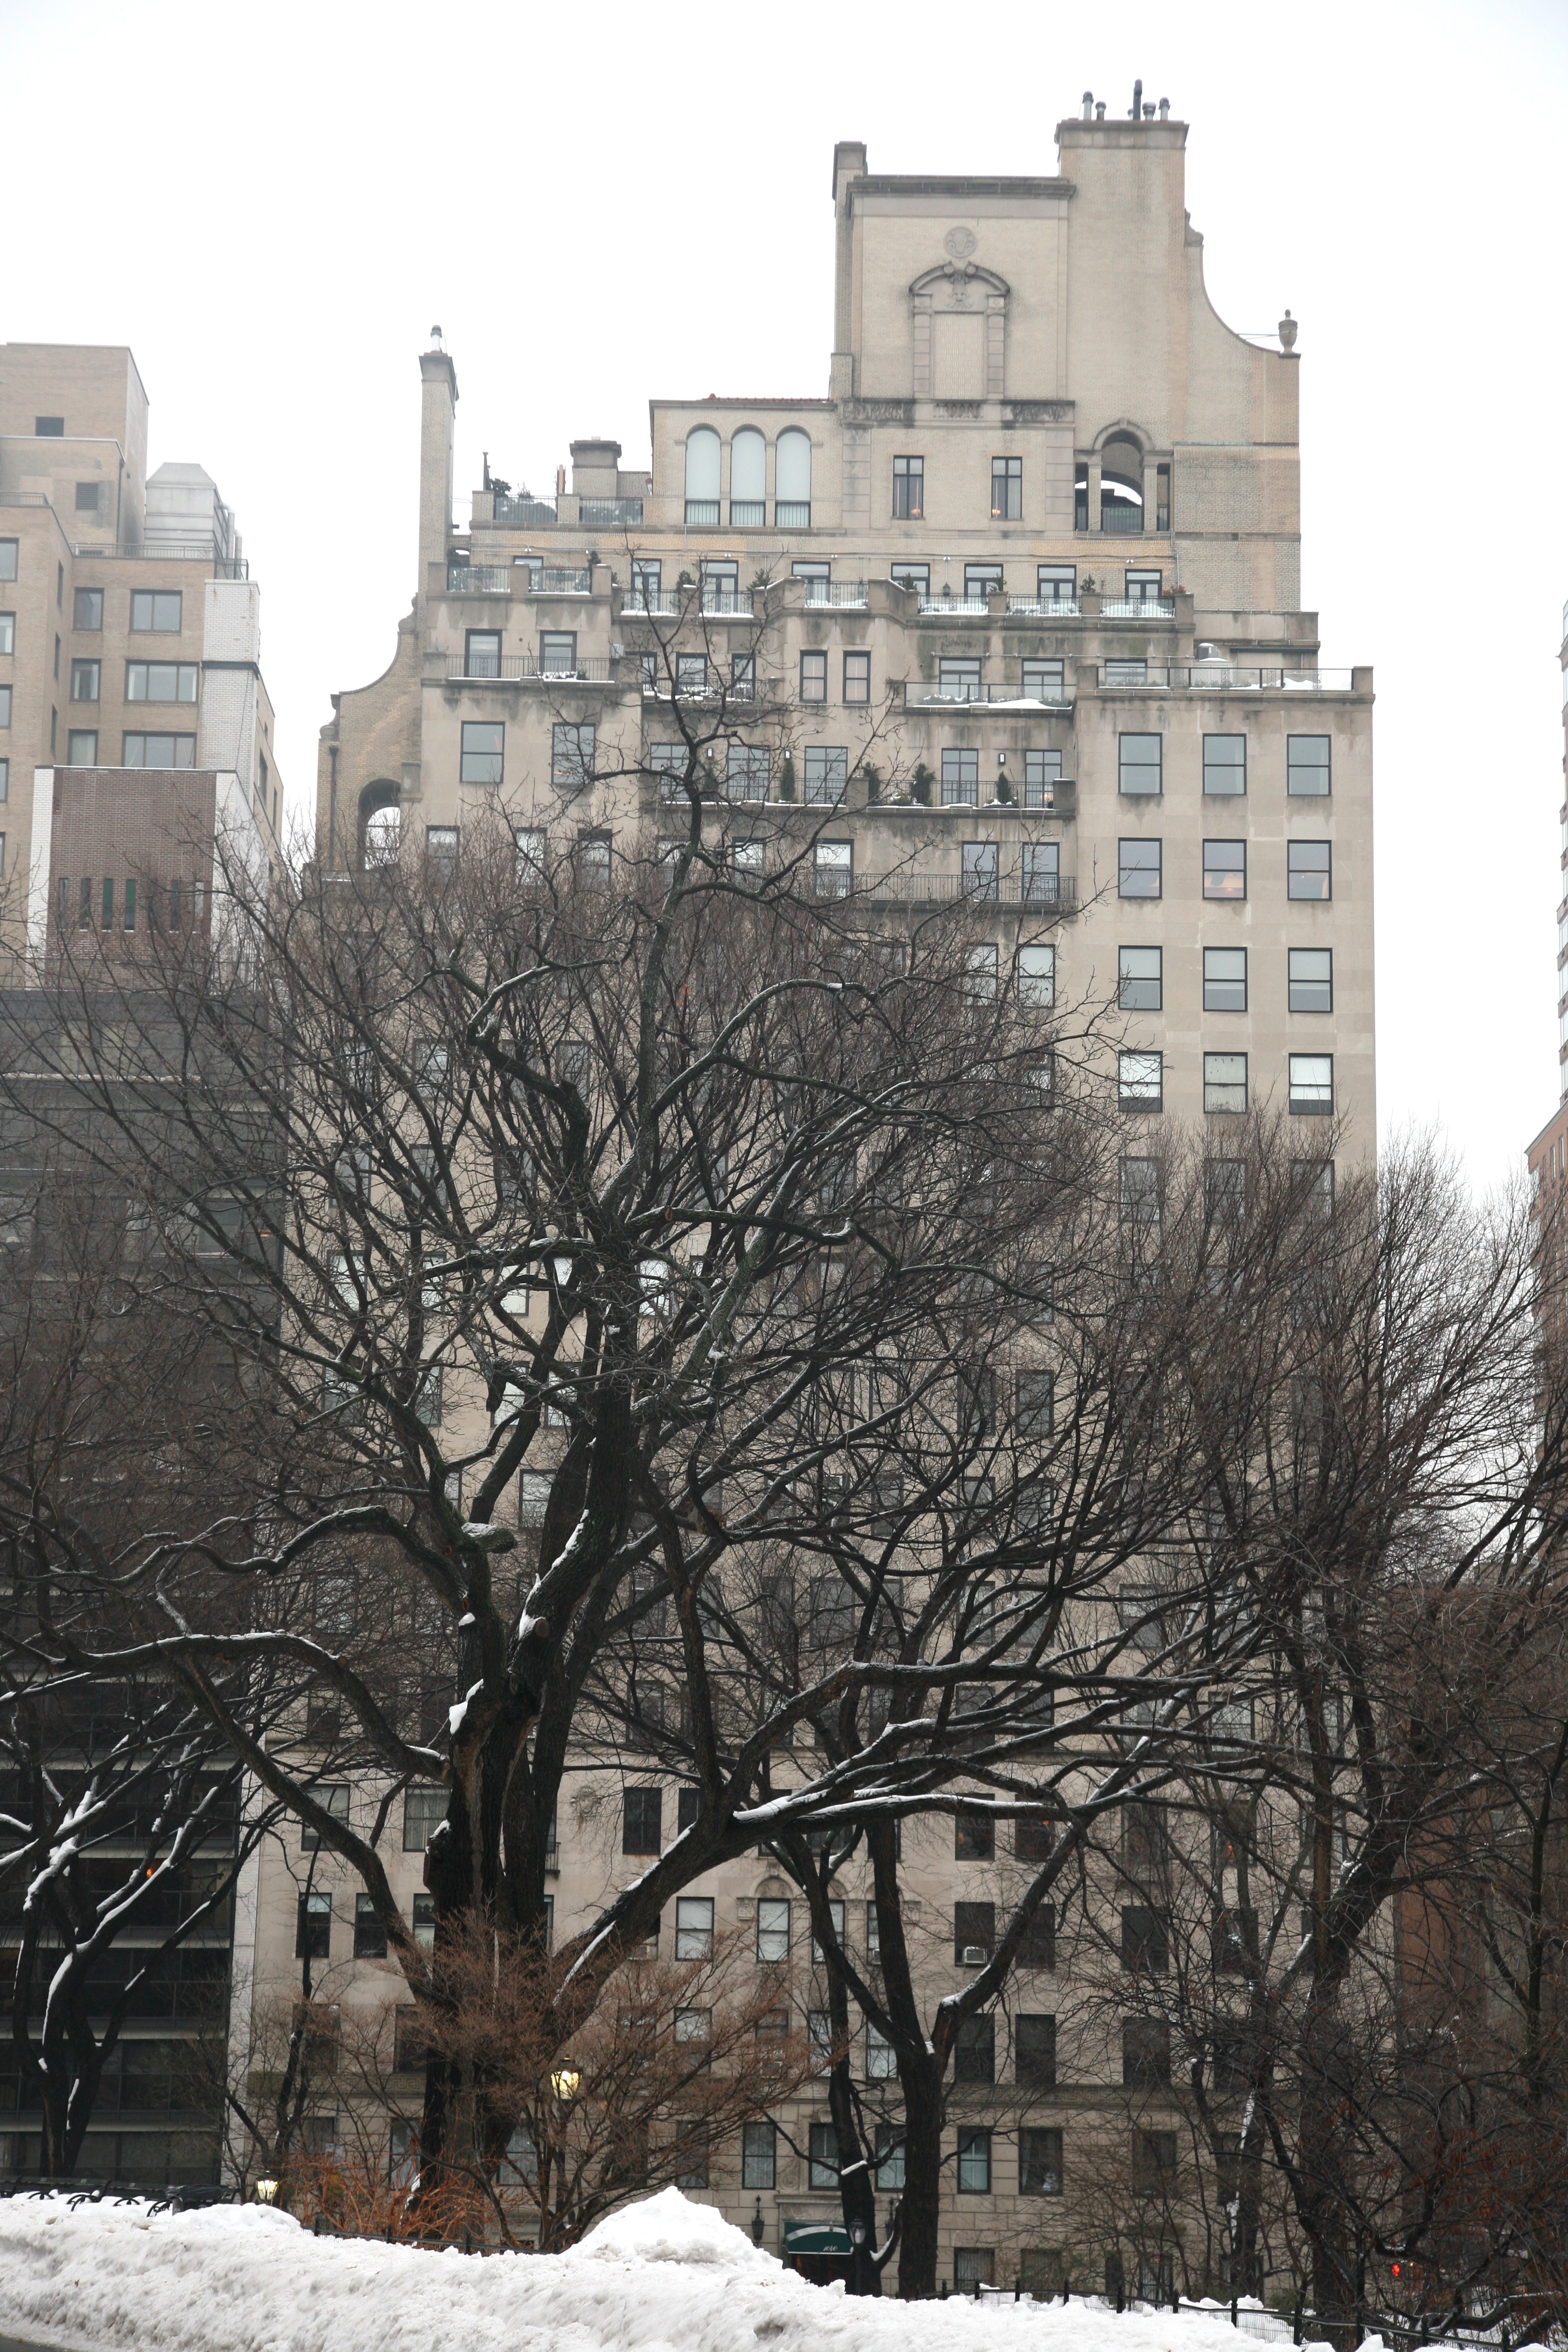
tree, snow, winter, architecture, skyline, building, city, cityscape, downtown, nyc, park, weather, season, hiver, neige, newyork, newyorkcity, ny, centralpark, 5d, canon5d, uppereastside, neighbourhood